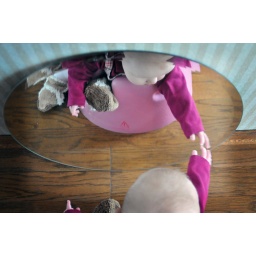
Day 20: the girl in the mirror